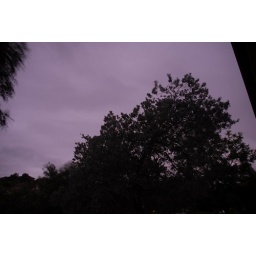
The large jacaranda tree in the front garden. The sky is a great colour.